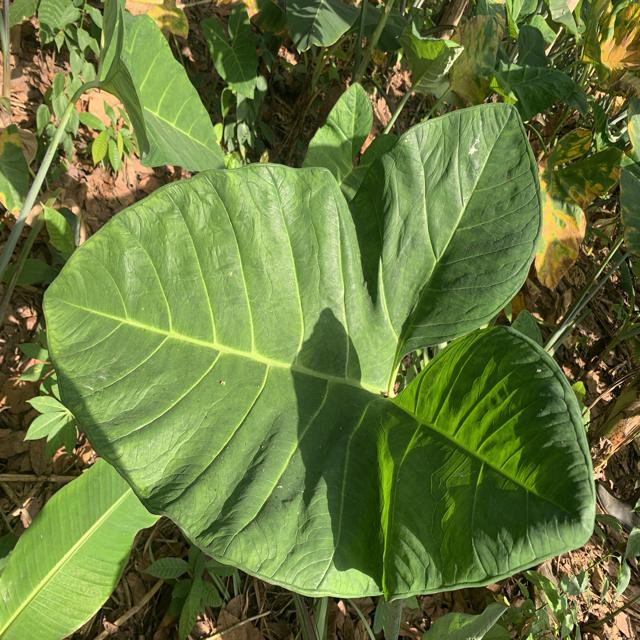
Label: Healthy